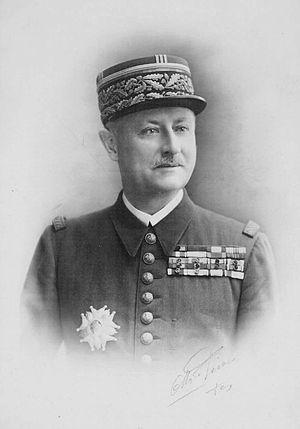
Le General Paul Azan en 1936
Paul Jean-Louis Azan, né à Besançon le 22 janvier 1874 et mort à Lons-le-Saunier le 14 août 1951, est un général et historien français. Il a dirigé de 1928 à 1933 le Service historique de l'armée. Issu d’une vieille famille franc-comtoise, petit-fils d’un officier ayant servi à la Légion en Espagne, il s’intéresse aux belles lettres et se lie avec Jean de Tinan. Il a reçu le Grand prix de l’empire français pour l’ensemble de son œuvre.
Cet article est une liste de saint-cyriens notoires, qui disposent d'un article Wikipédia, classée par promotion, et par ordre alphabétique à l'intérieur de chacune d’elles.